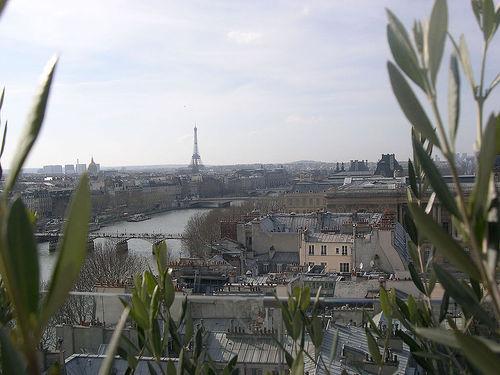
Weather: cloudy or overcast